Sam Hill (cyclist)

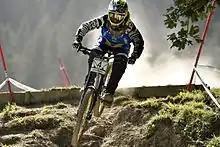
Sam Hill winning the last round of the MTB UCI World Cup in Méribel (2014)

Sam Hill (born 21 July 1985 in Viveash, Western Australia), is an Australian professional enduro mountain biker and former professional downhill racer. He was two time consecutive UCI World Downhill Champion during years 2006–2007 for Iron Horse racing team. He won the 2010 world championships in Mont Saint Anne, riding for the Monster Energy Specialized team on a Specialized Demo 8 II. He also won the 2007 and 2009 UCI Elite Men's Downhill World Cup (Overall). In December 2012 it was announced that Hill had signed for the Chain Reaction Cycles/Nukeproof team. As of 2016, Hill has switched to racing enduro and won the 2017 Enduro World Series overall title. In the same year he raced the Downhill World Championships in Cairns, Australia on his enduro bike where he finished sixth.